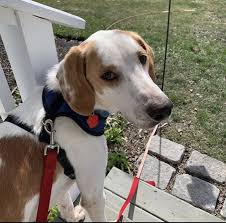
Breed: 216-n000063-Walker_hound